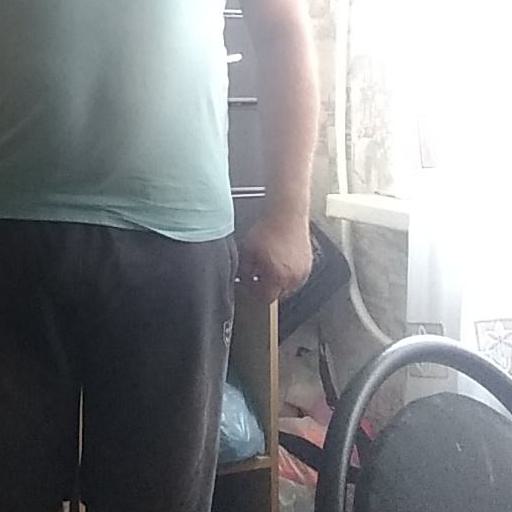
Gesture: no_gesture